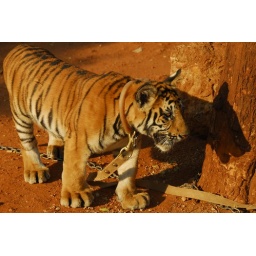
A tiger cub with its shadow on the tree beside it.